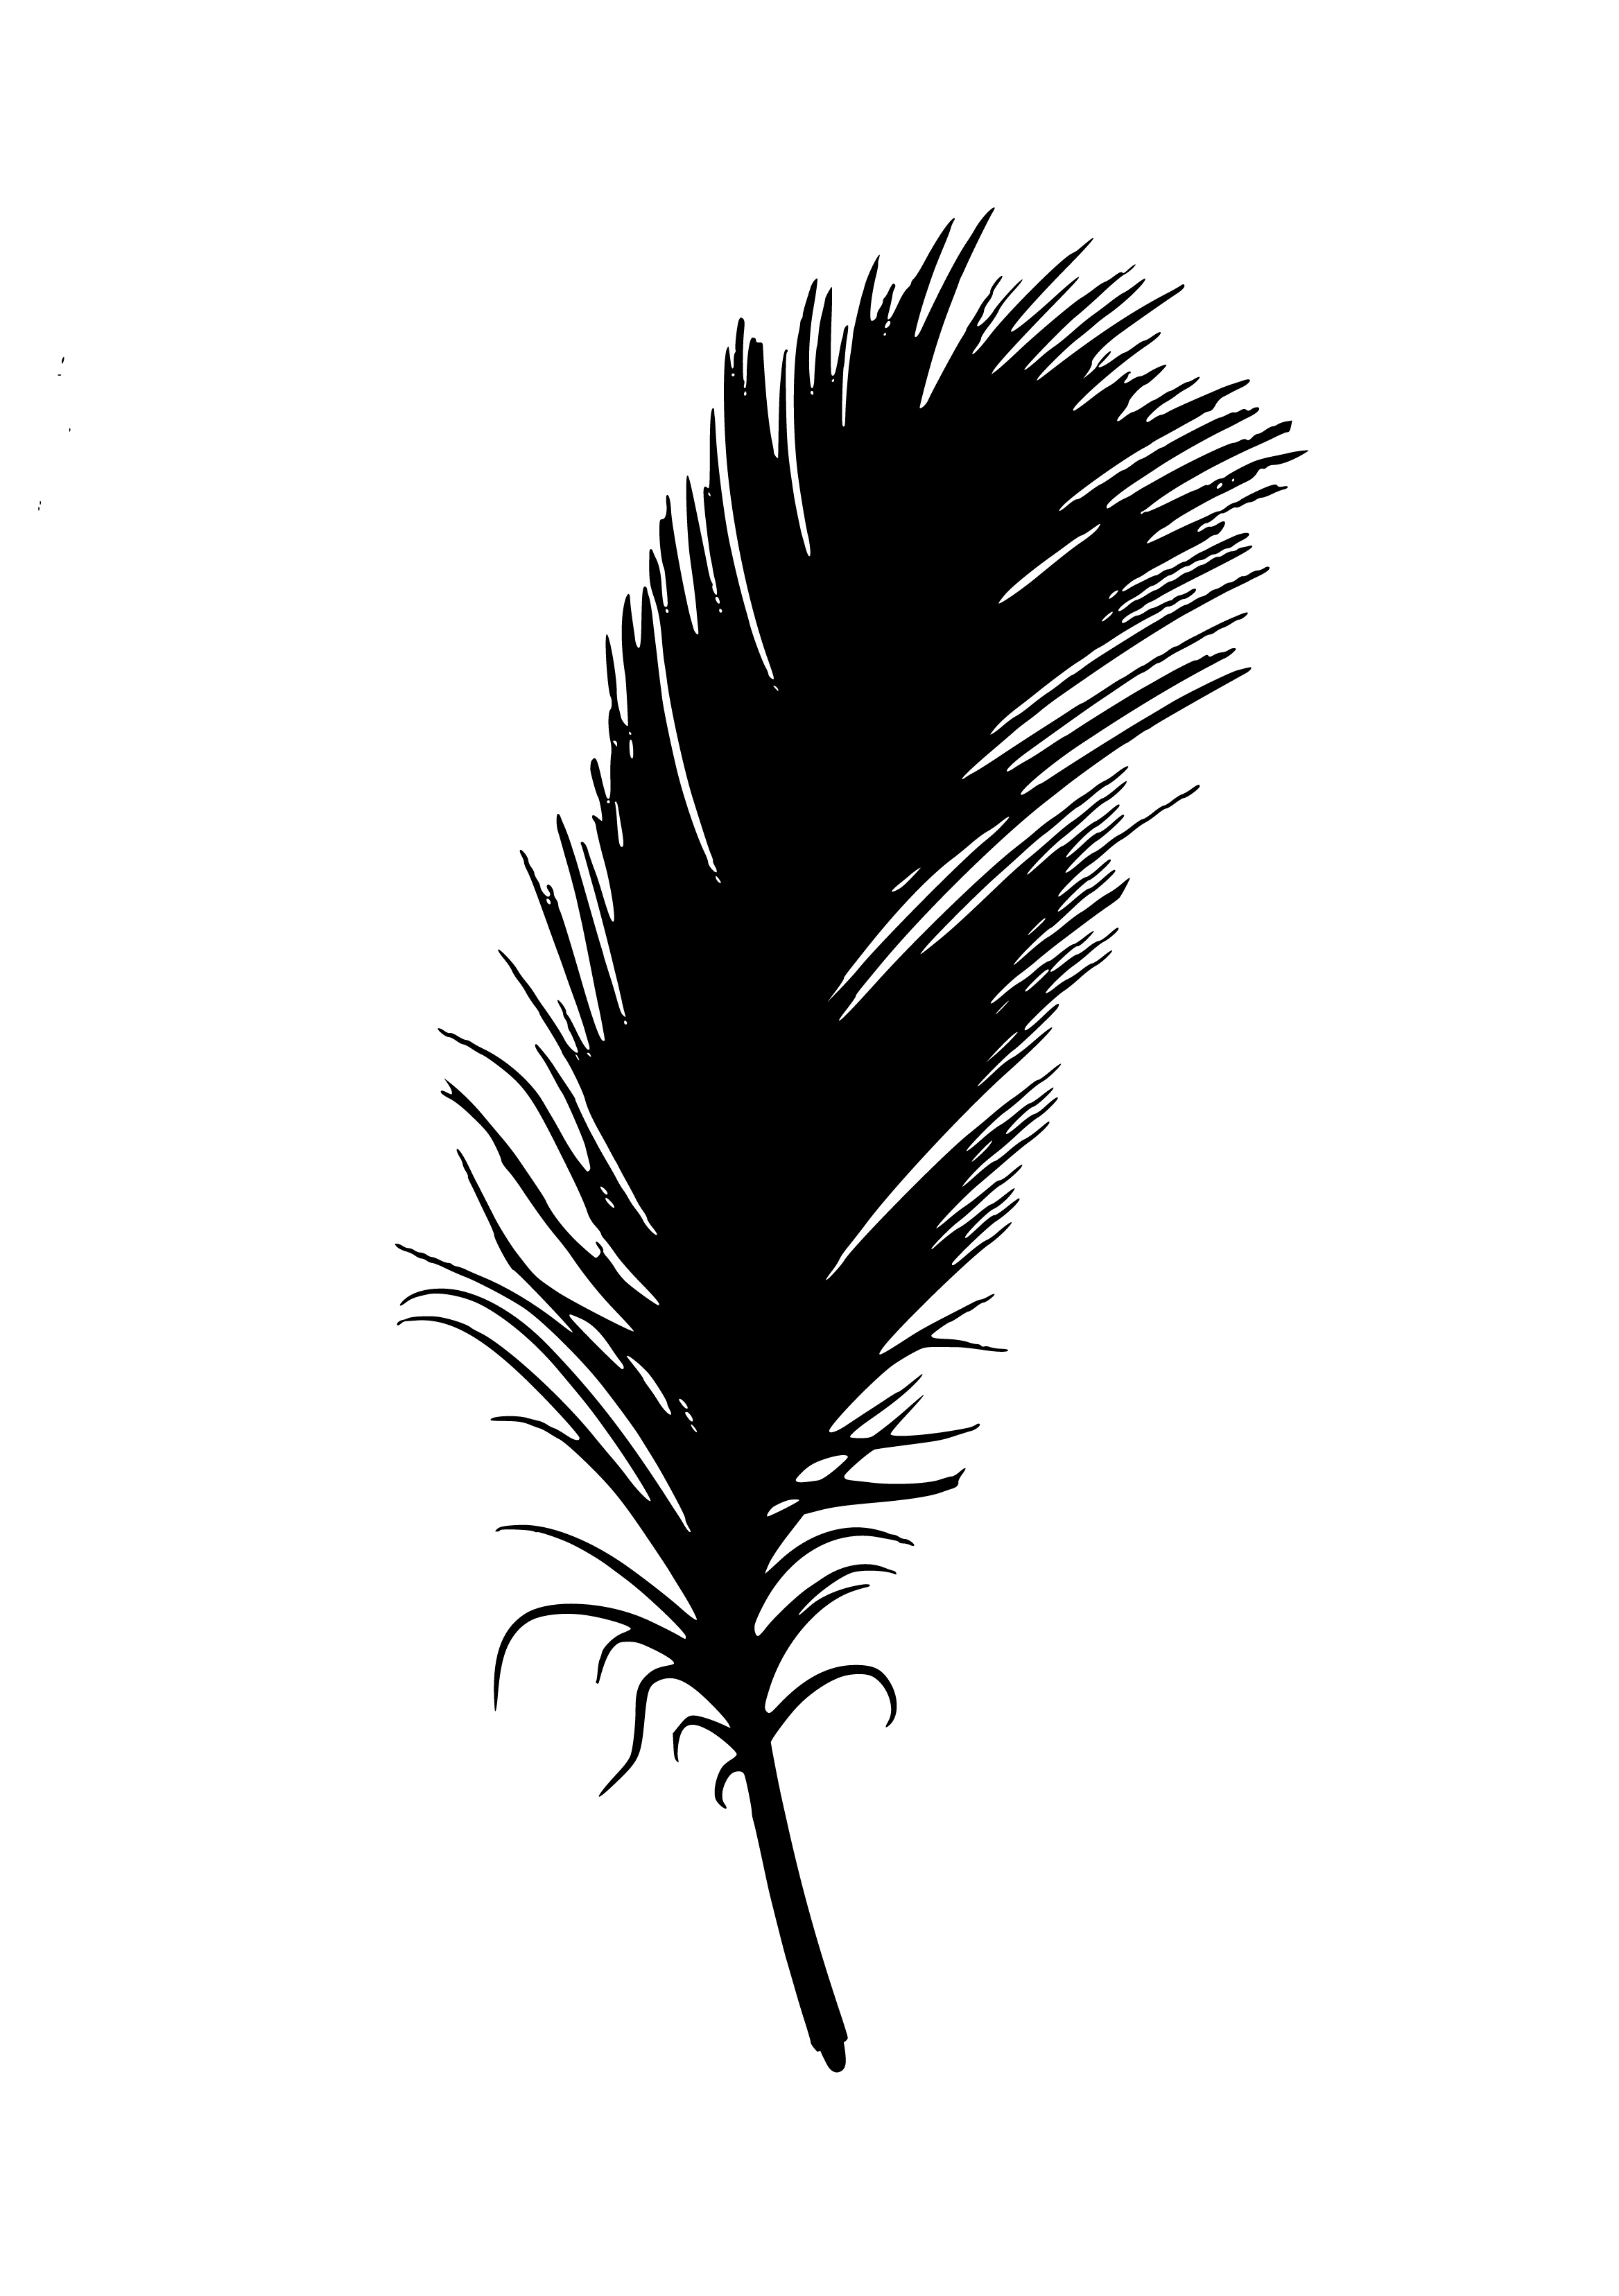
silhouette, feather, airy, featherweight, flying, wind, nature, ostrich feather, fluffy, swing, lightweight, black and white, monochrome photography, plant, wing, quill, monochrome